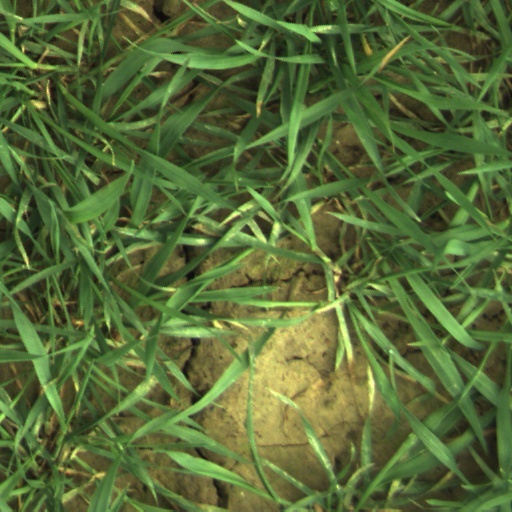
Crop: wheat